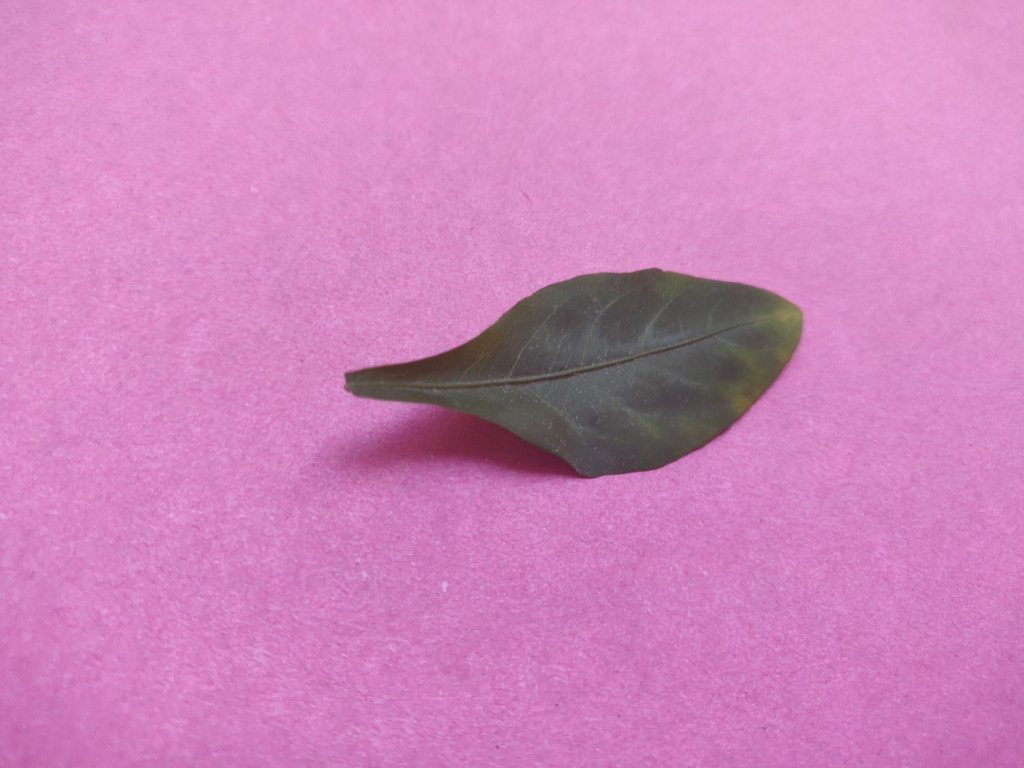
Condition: Unhealthy
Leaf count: single
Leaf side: front